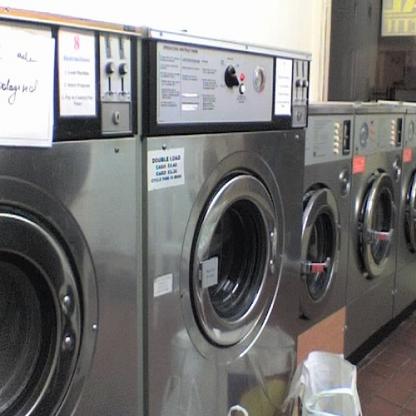
Scene: Indoor